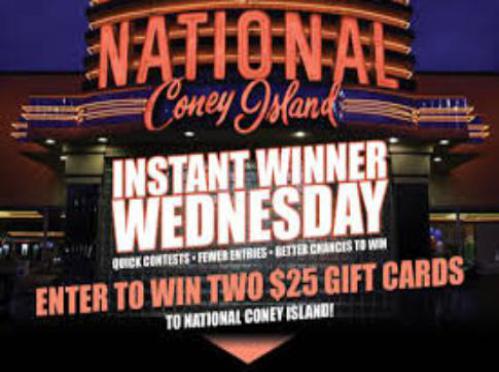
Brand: national coney island
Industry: Food